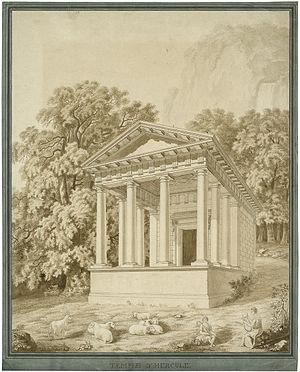
Reconstruction du temple d'Hercule à Cori en 1796."
Le temple de Portunus est un petit temple antique situé à Rome, en Italie.